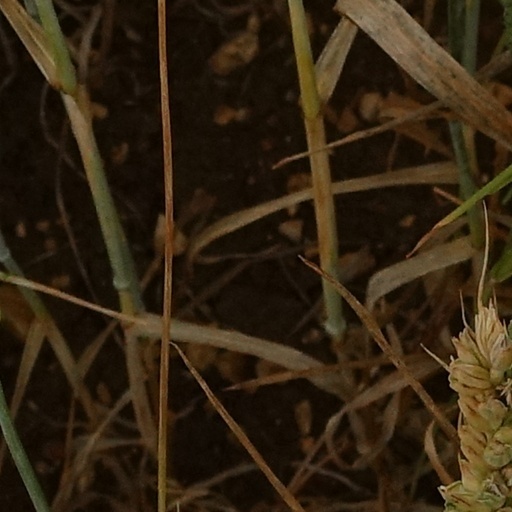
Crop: wheat